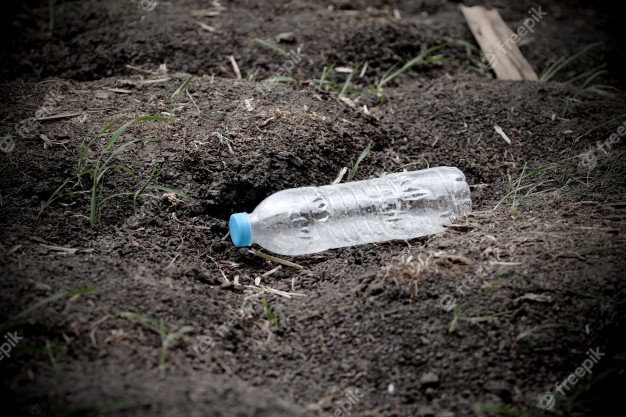
Label: plastic